Isolation booth

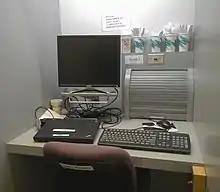
Isolation booth of a blind taste test lab

An isolation booth is a cabinet used to prevent a person or people from seeing or hearing certain events, usually for television programs or for blind testing of products.